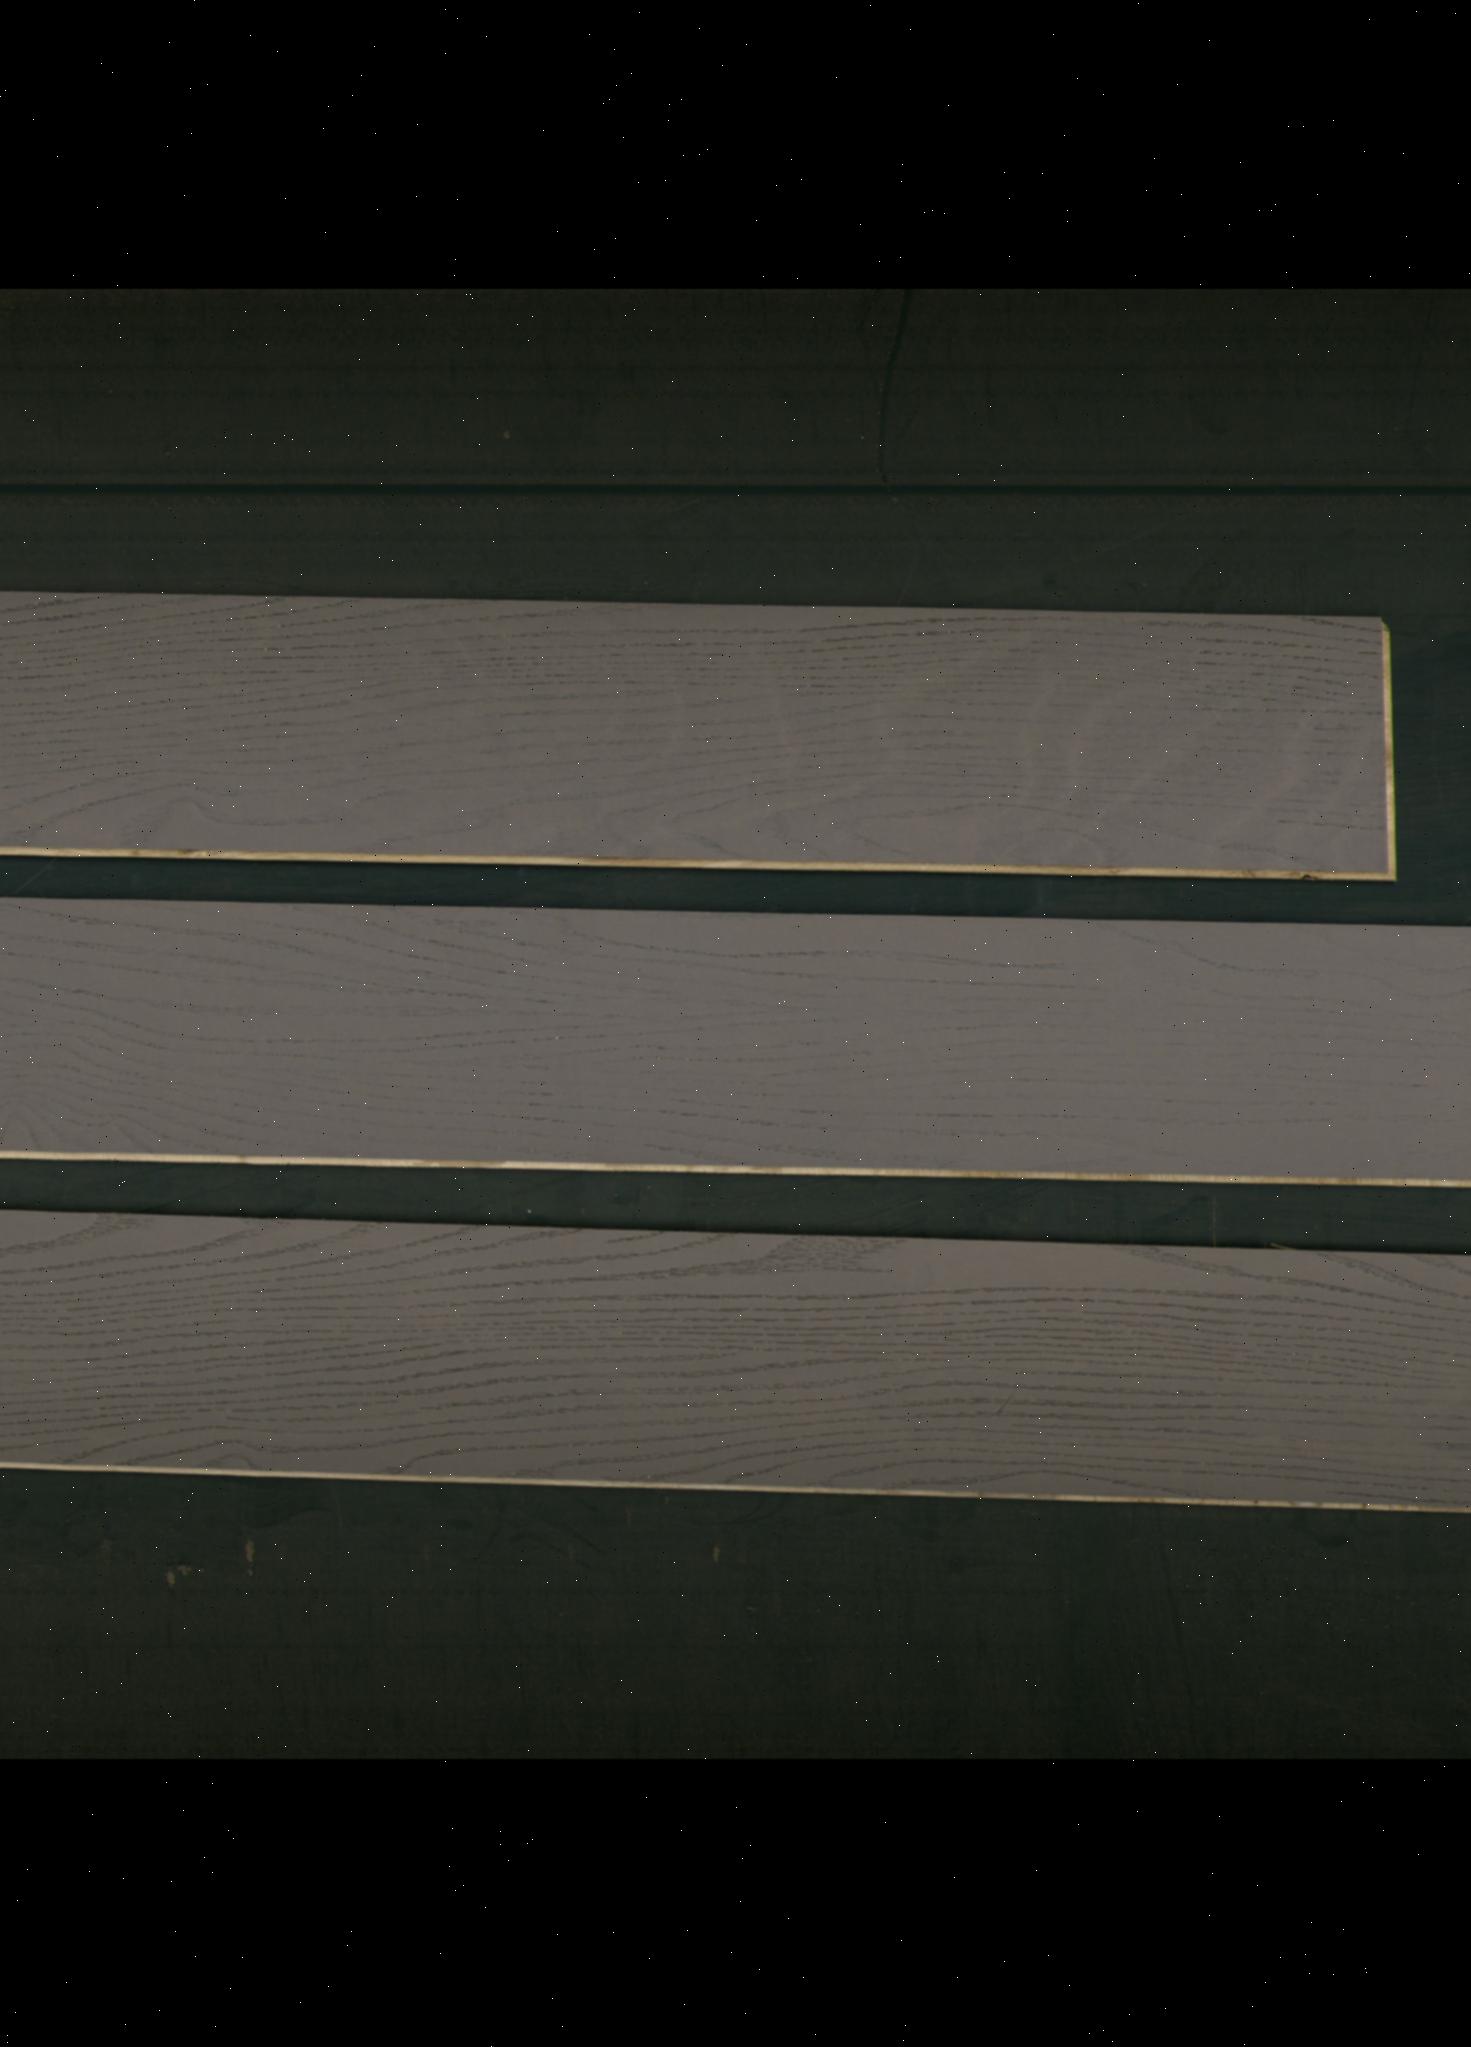
Label: mixers